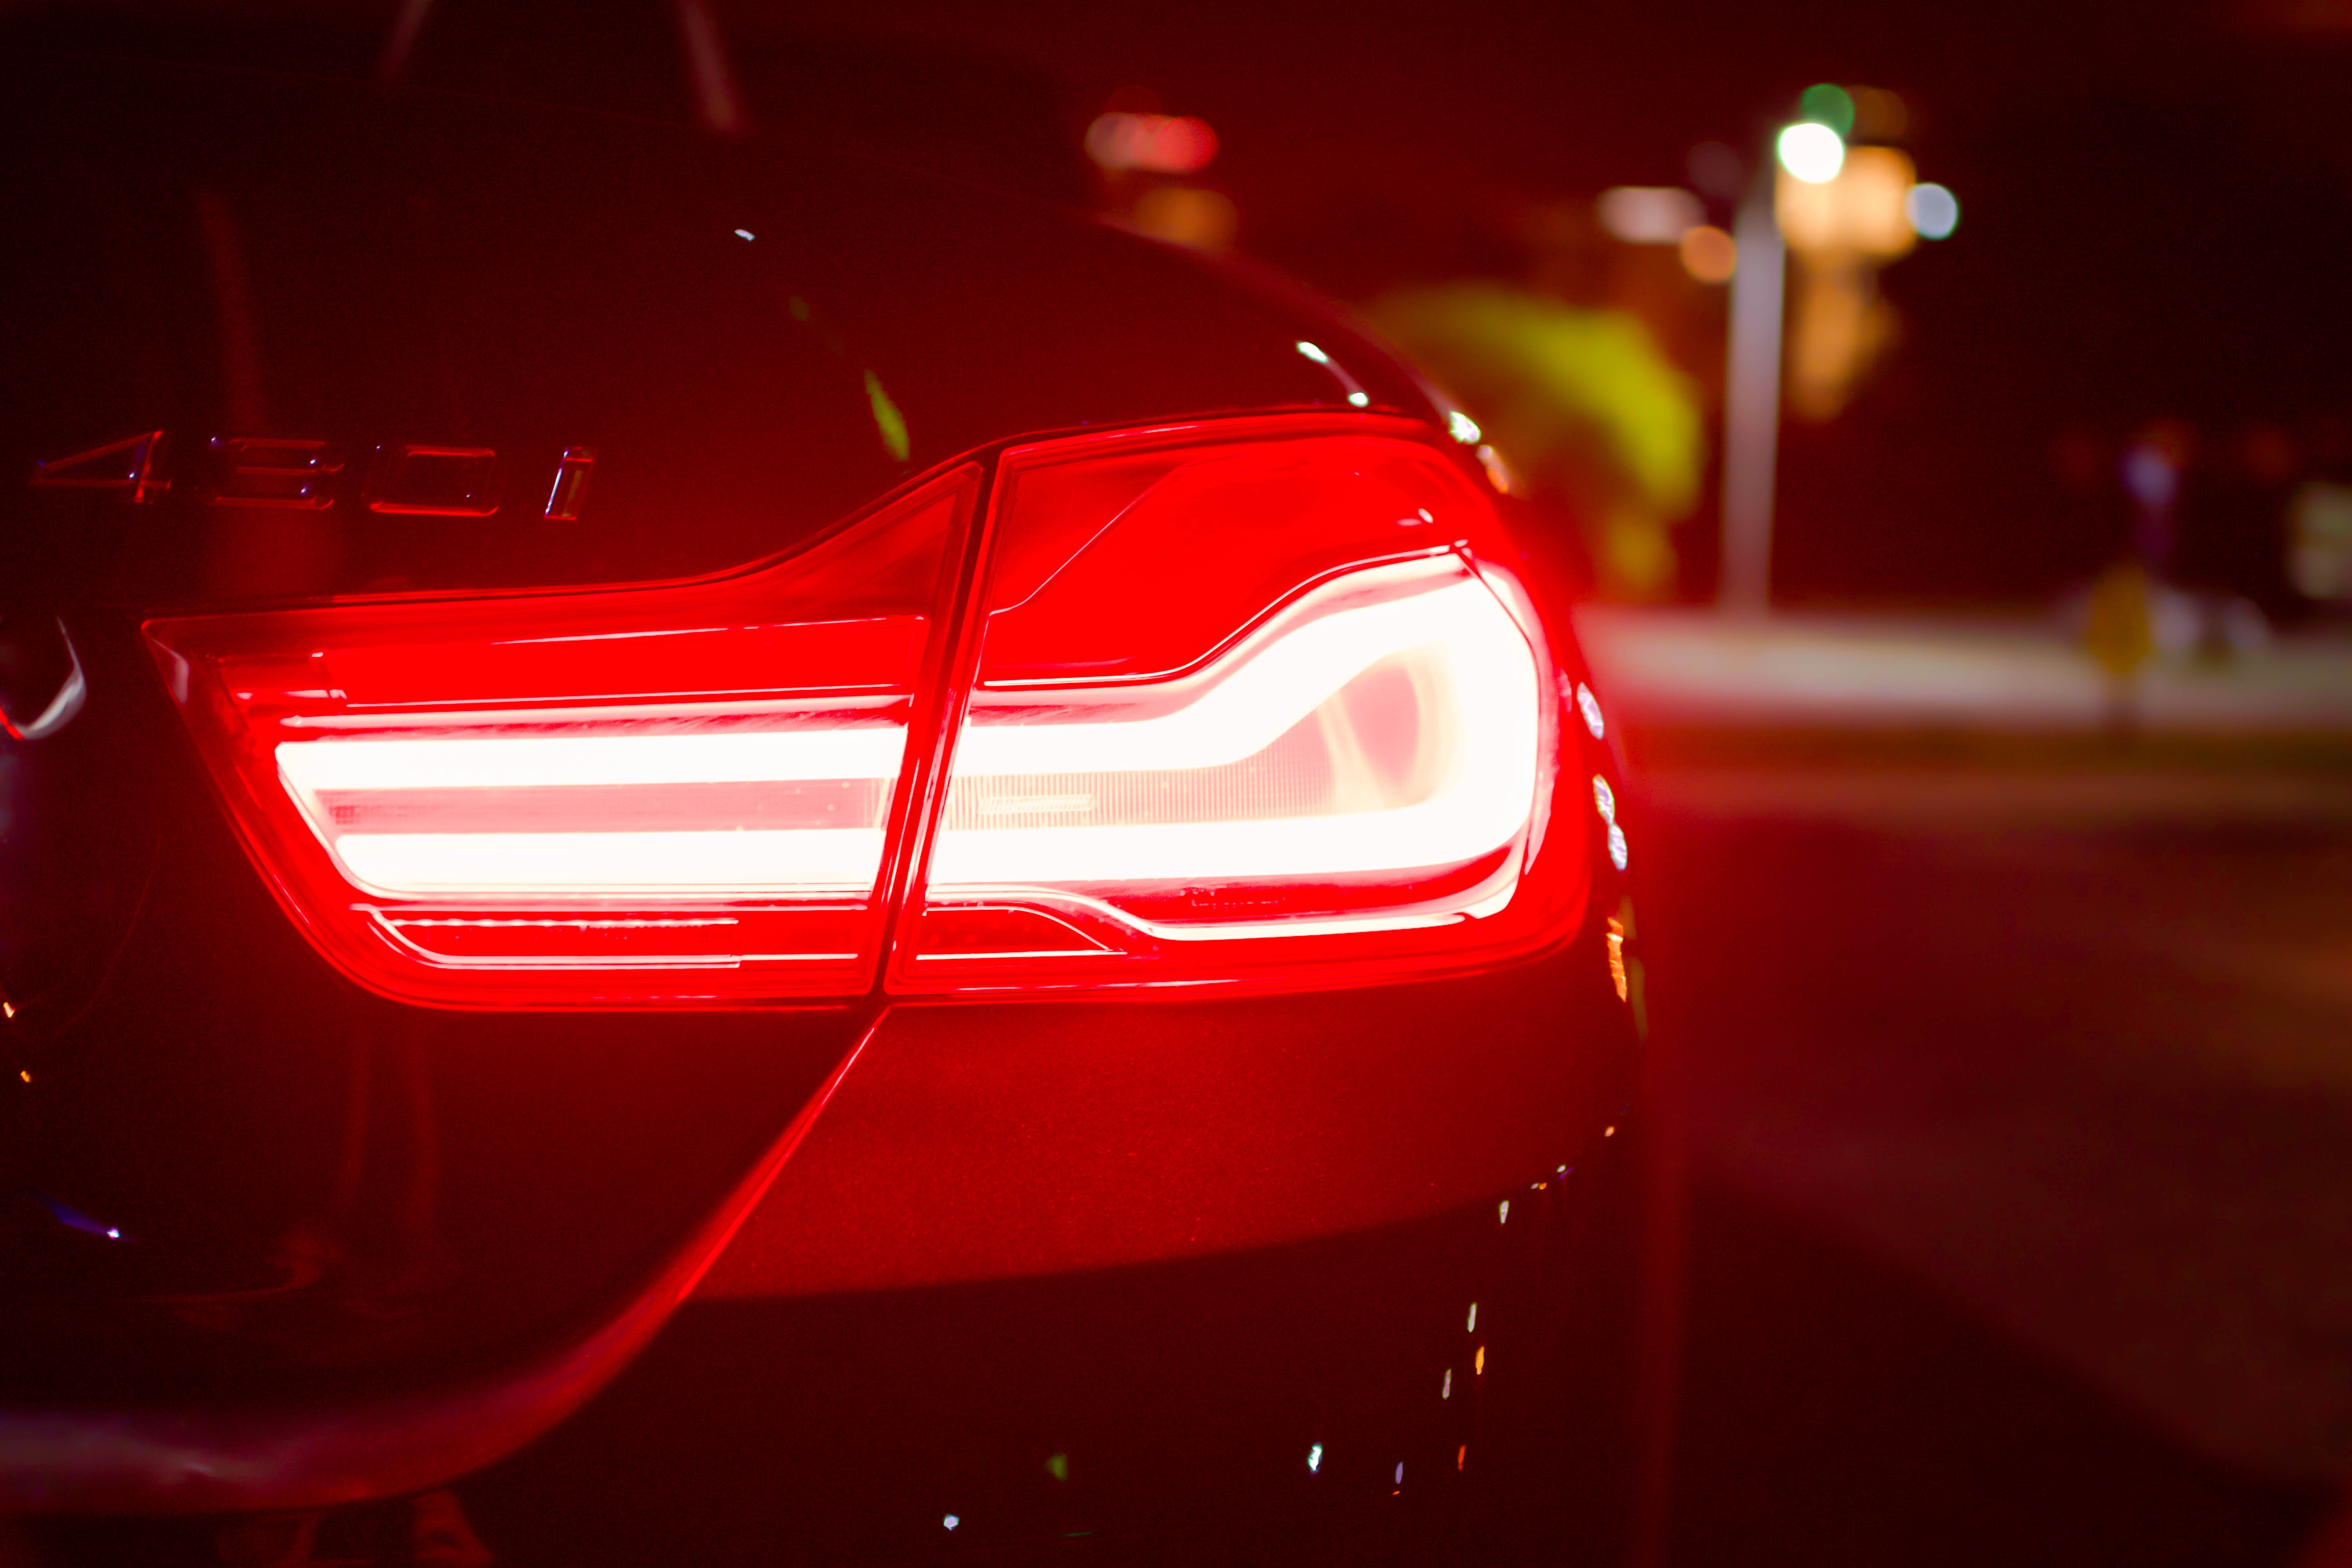
light, car, night, red, vehicle, sports car, supercar, auto show, land vehicle, automobile make, automotive design, luxury vehicle